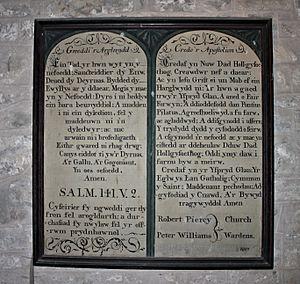
Le psaume 141 est l’un des nombreux psaumes attribués à David.